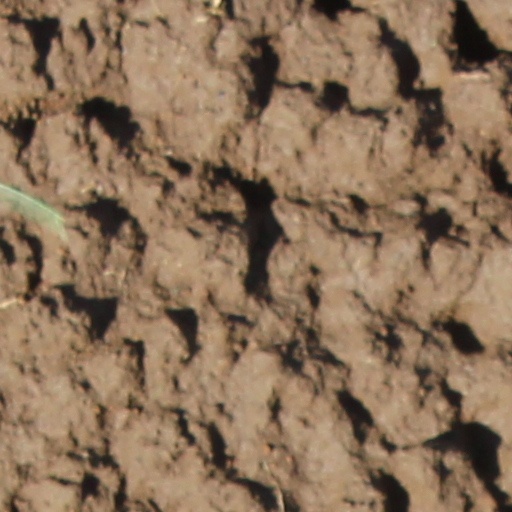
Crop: wheat